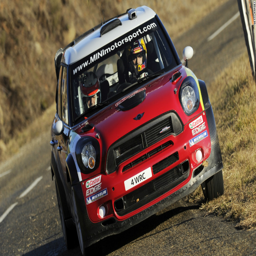
automobile make announced it would return .